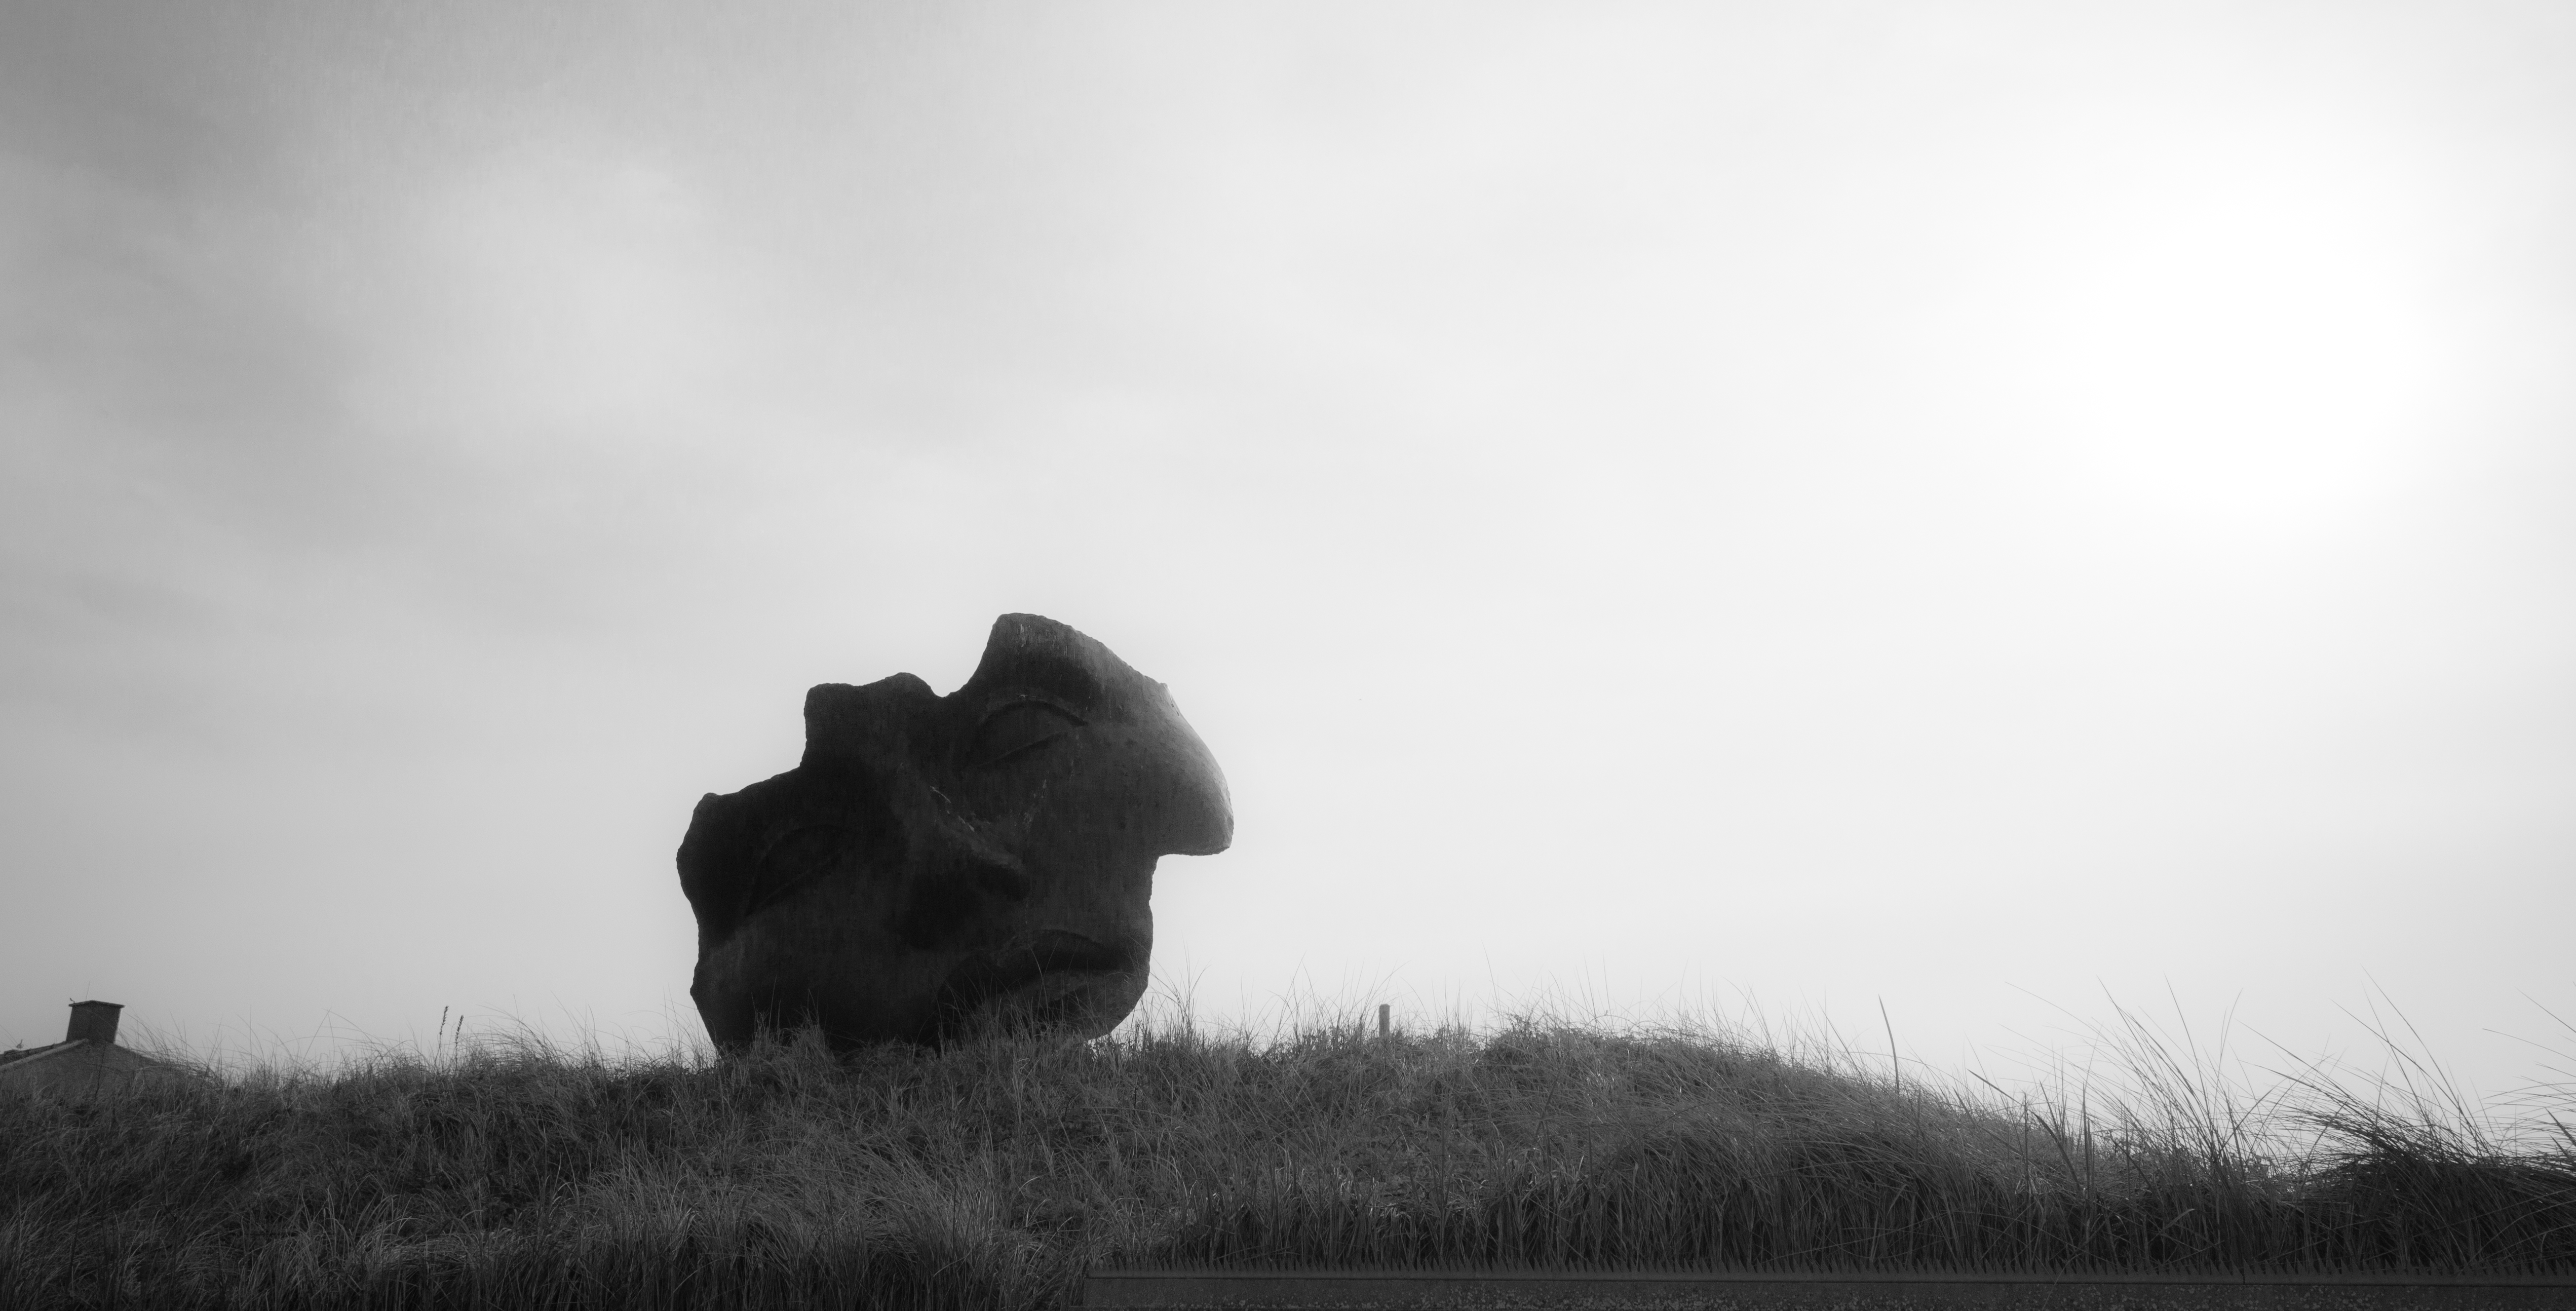
beach, sea, tree, nature, silhouette, cloud, black and white, mist, morning, broken, darkness, black, monochrome, bw, sculpture, holland, nederland, hague, zuid, eosm, mono, strand, scheveningen, denhaag, netherlands, paysbas, plage, haye, mask, gebroken, masker, monochrome photography, atmospheric phenomenon, atmosphere of earth